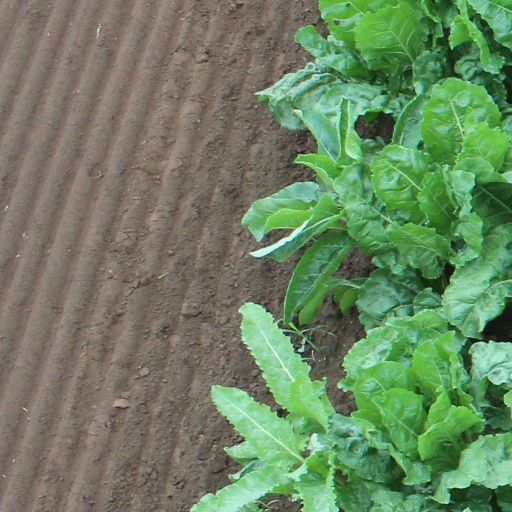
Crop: sugar beet